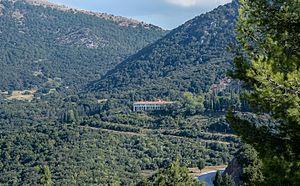
La Sainte Laure ou bien La Sainte Laure du Péloponnèse est un monastère orthodoxe situé près de Kalavryta. C'est l'un des plus anciens monastères du Péloponnèse.